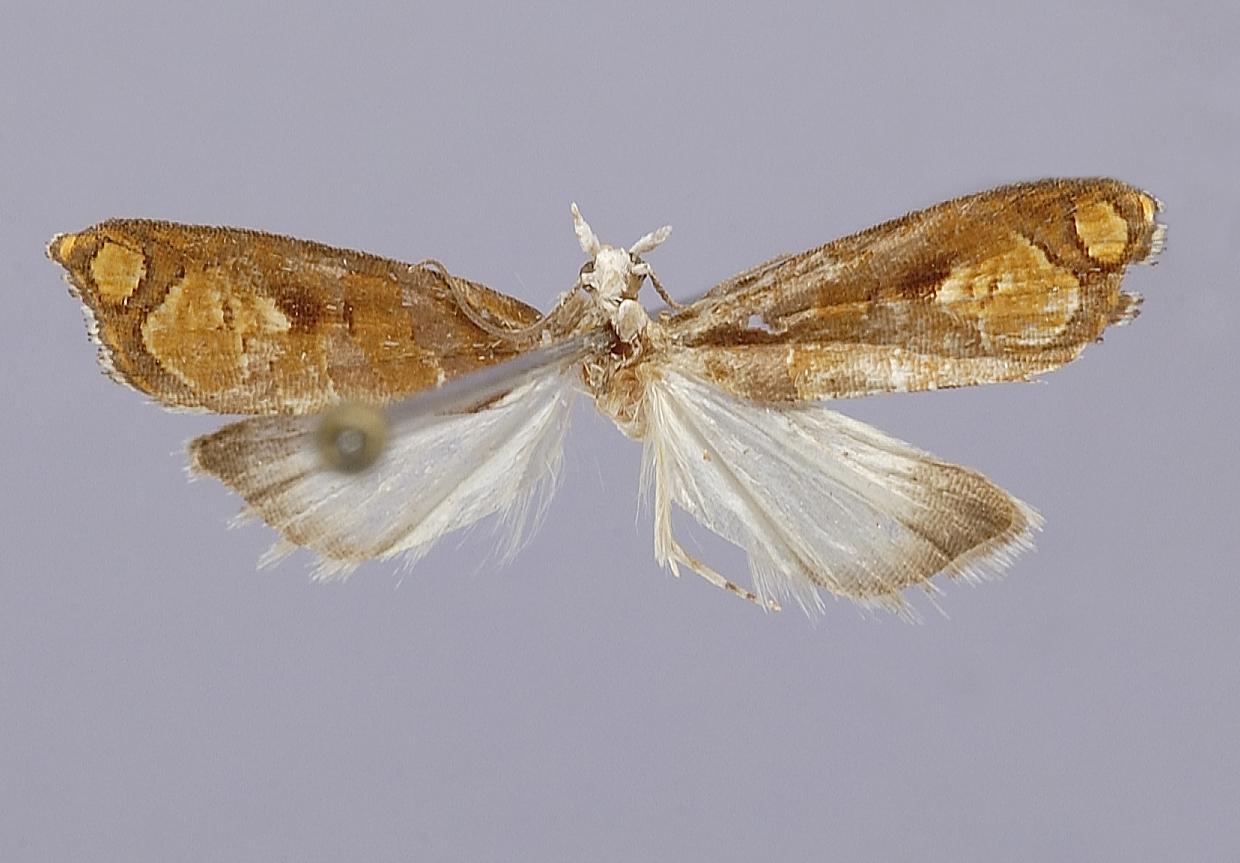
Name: Ptoseulia ozonia
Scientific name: Ptoseulia ozonia Razowski, 1990
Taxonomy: Animalia, Arthropoda, Insecta, Lepidoptera, Tortricidae
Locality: Cochabamba, Incachaca, tropical cloud area, 2100 m, Cochabamba, Bolivia
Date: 27 Aug 1956 to 5 Sep 1956